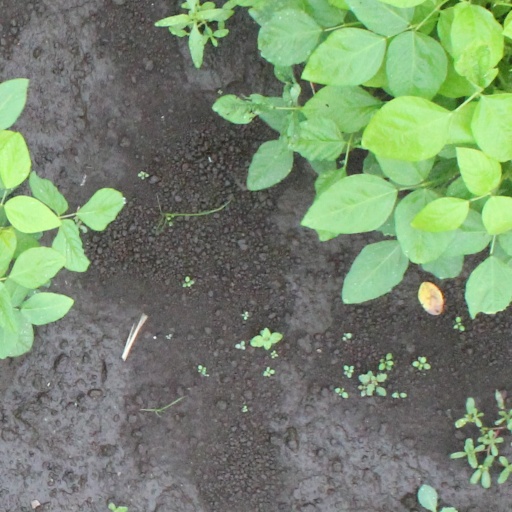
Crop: soybean